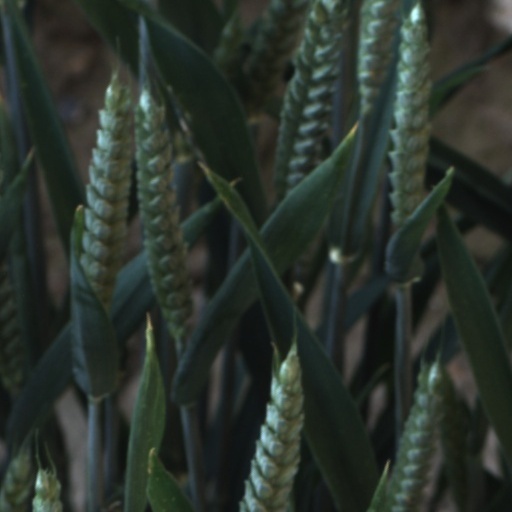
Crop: wheat